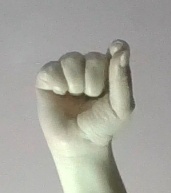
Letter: fa